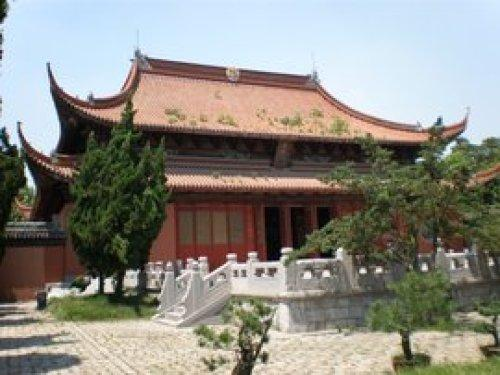
地标名称：苏州文庙
所在城市：苏州市·姑苏区